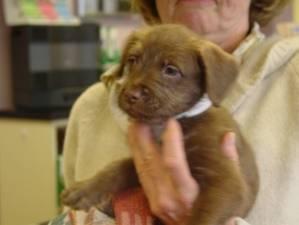
dog